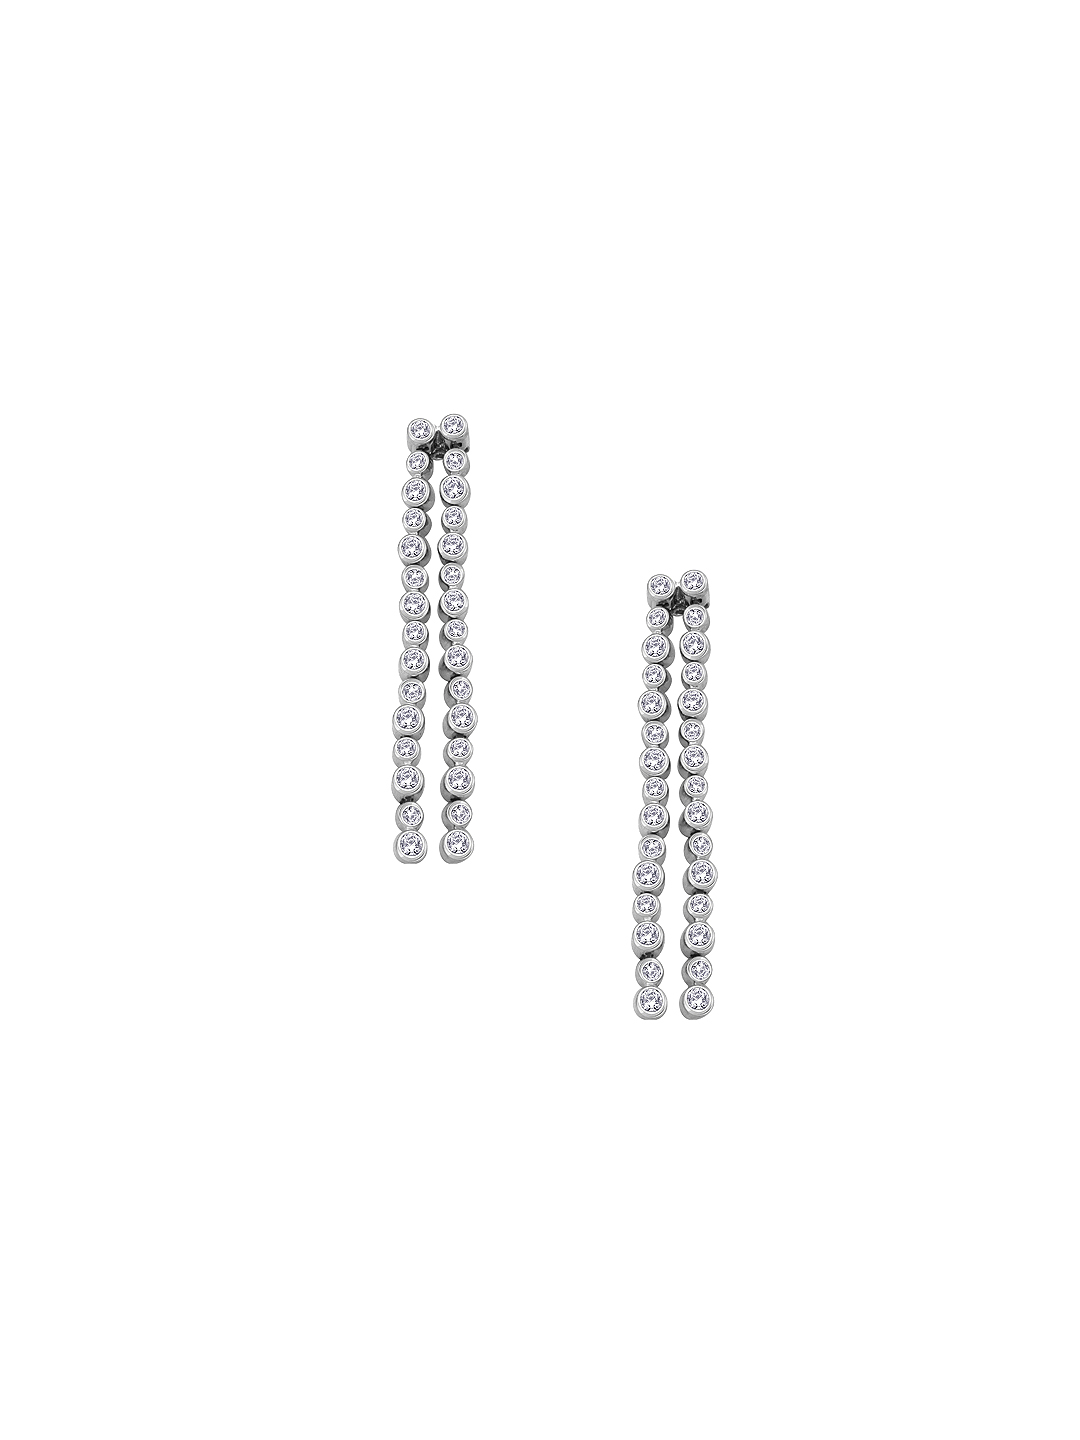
Lucera Women Silver Earrings
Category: Accessories / Jewellery / Earrings
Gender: Women
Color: Silver
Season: Summer 2013
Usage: Casual